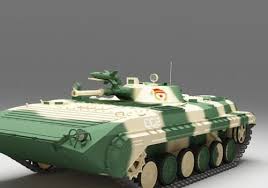
Label: BMP